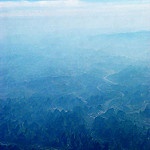
Scene: Outdoor